Taberg, New York

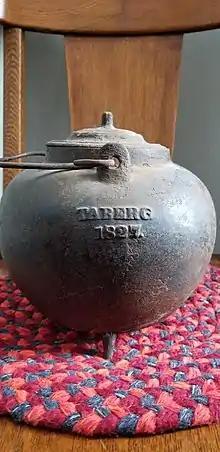
Taberg holloware tea kettle 1827

In 1809, the Oneida Iron and Glass Company commenced operations, and during the War of 1812-15, was engaged in the manufacturing of shot and shell for the United States Army. After the close of the war, the Company engaged in the manufacturing of hollow ware, until 1865, when the business was discontinued. A large tannery is now located near the site of the old furnace. One other notable place of interest is the Old Taberg Cemetery.